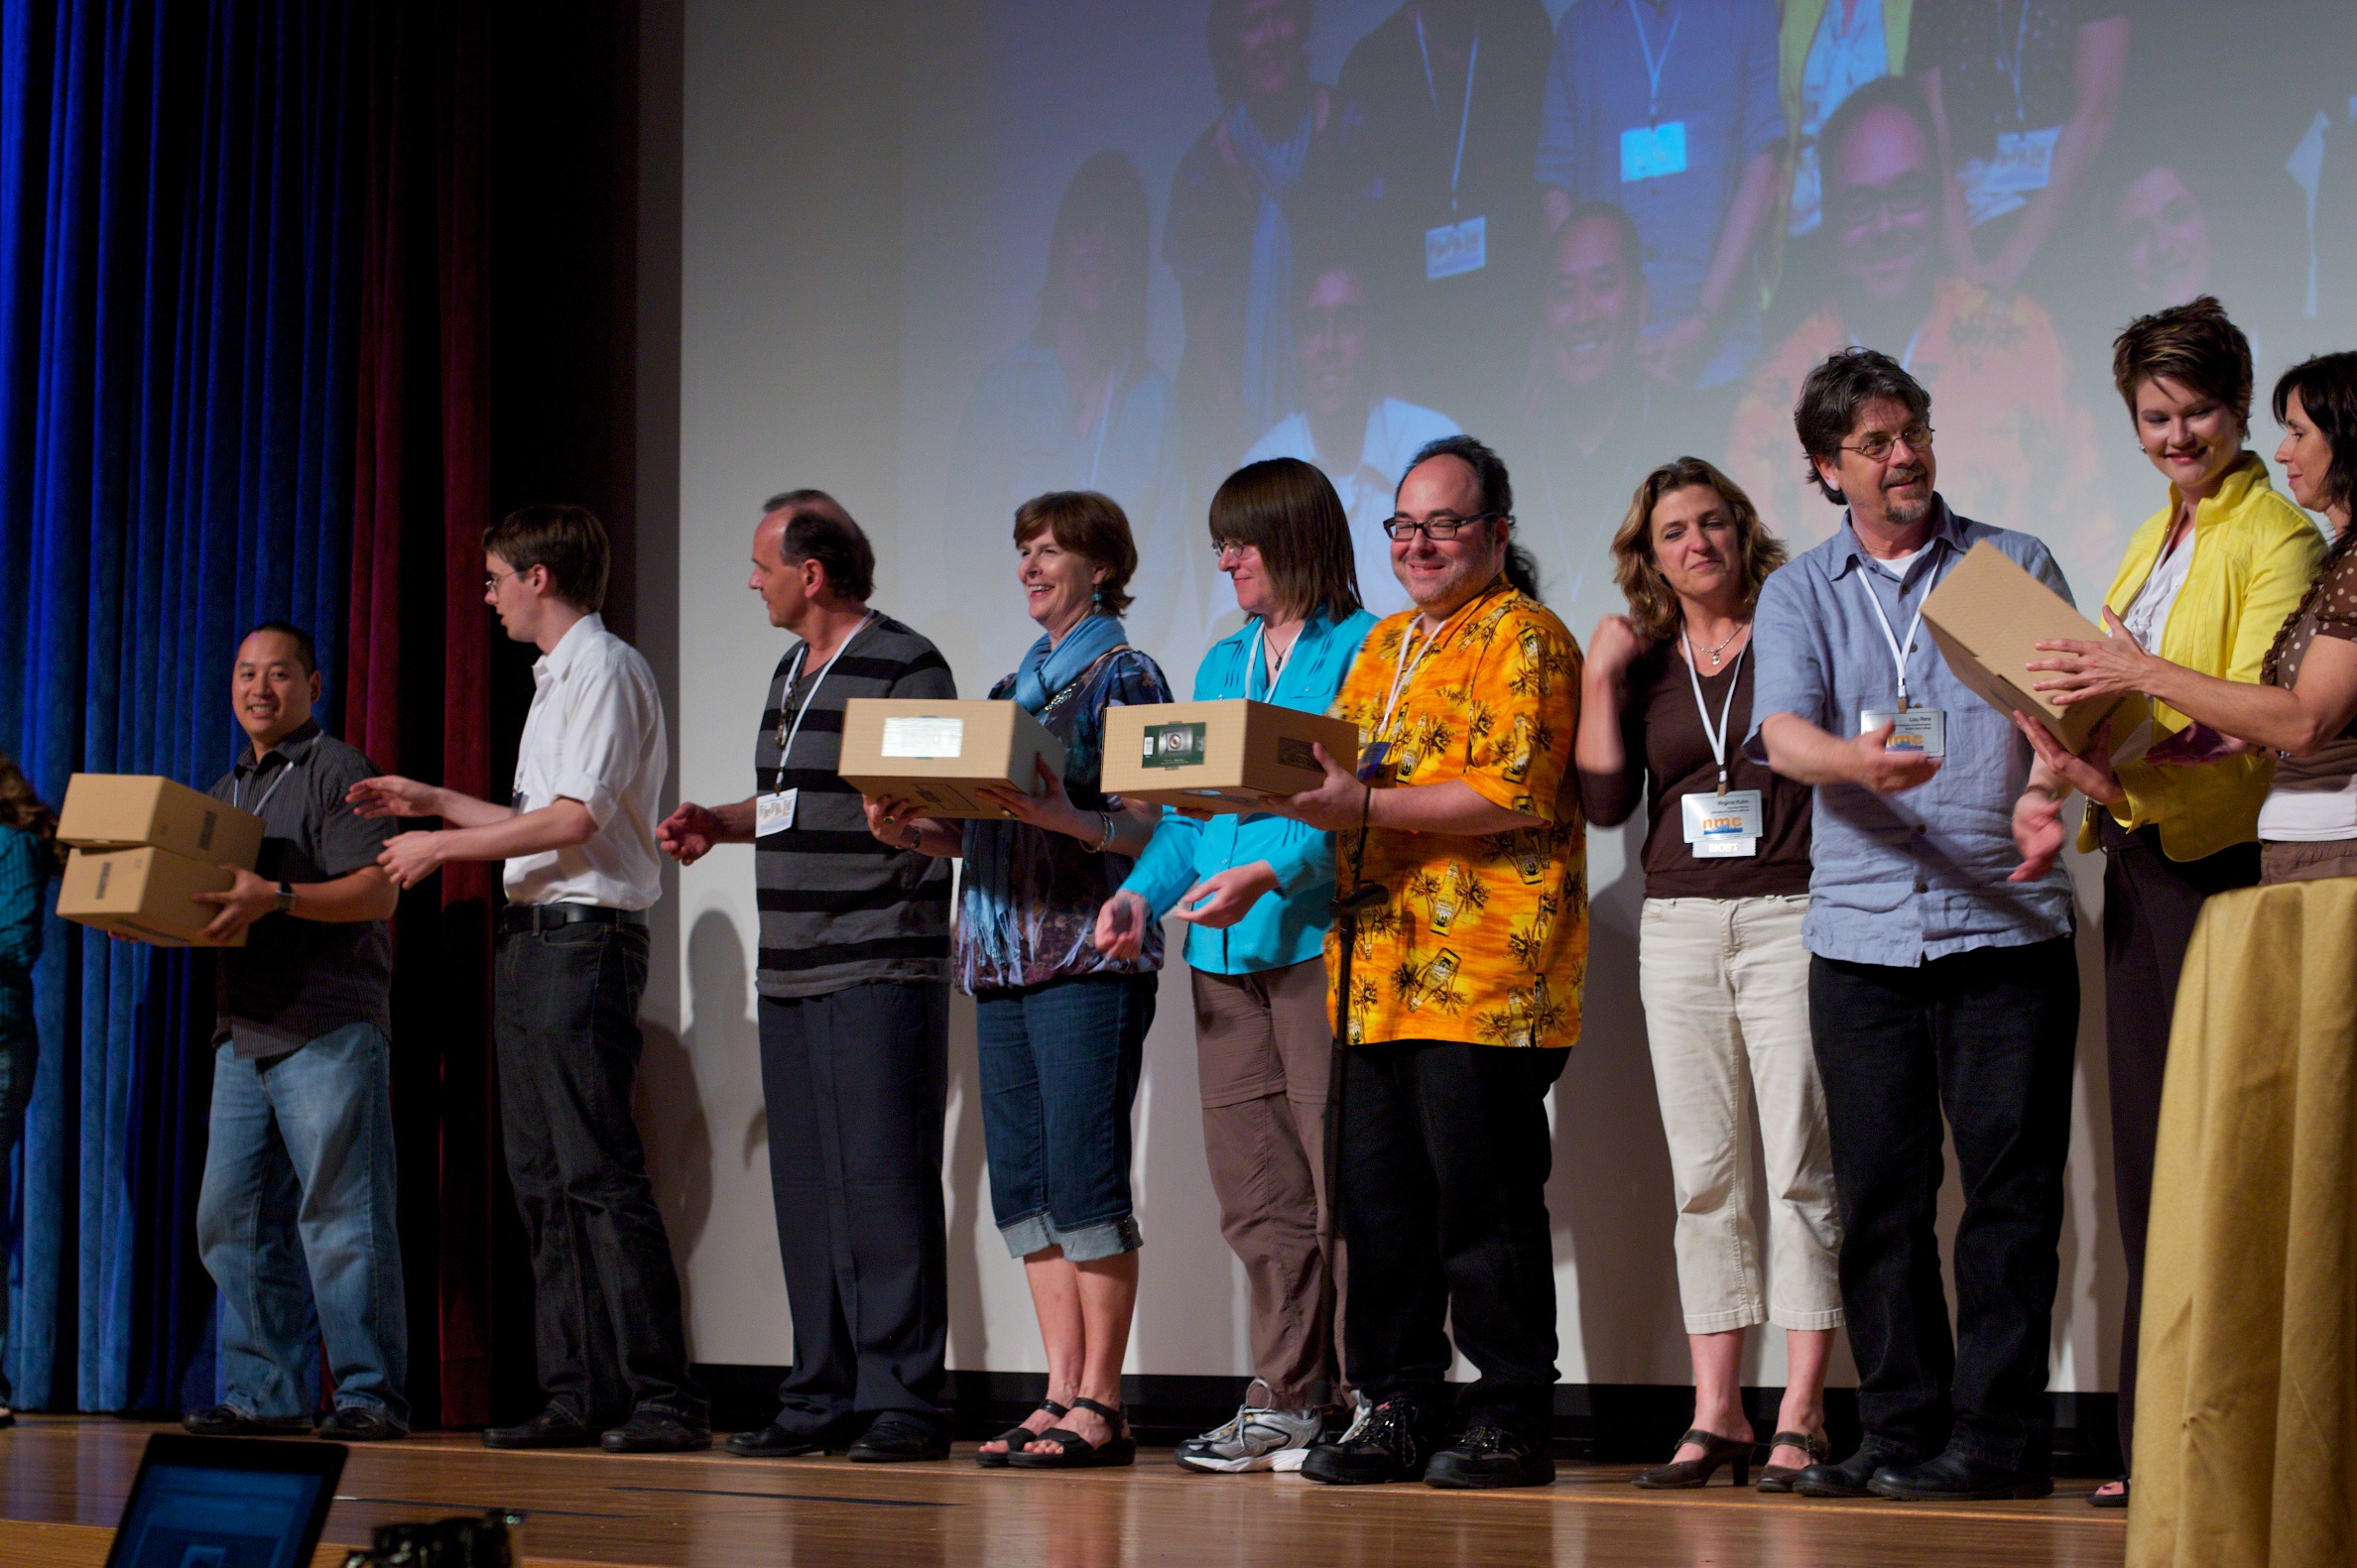
youth, nmc2010, social group